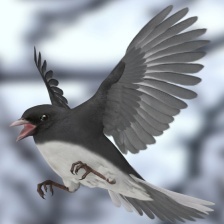
Species: DARK EYED JUNCO
Scientific name: JUNCO HYEMALIS